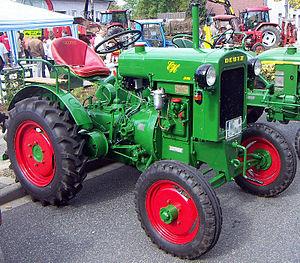
Deutz-Fahr est née en 1968 de la prise de contrôle de la majorité du capital social de FAHR, importante entreprise qui au siècle précédent produisait déjà des outils agricoles, par le groupe Klockner-Humboldt-Deutz AG.